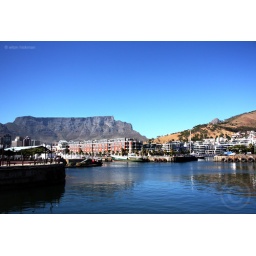
Cape town with the iconic table mountain in the background